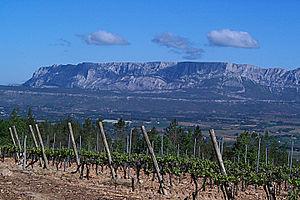
Rousset est une commune française située dans le département des Bouches-du-Rhône, en région Provence-Alpes-Côte d'Azur.
Le vignoble de Provence s'étend du sud d'Avignon jusqu'à Nice, sur la majeure partie de la Provence. Ce vignoble est marqué par une très grande hétérogénéité de situation tant pédo-géologique que climatique avec bien évidemment une dominance du climat méditerranéen strict mais également de zones plus froides où l'influence du vent est déterminante.